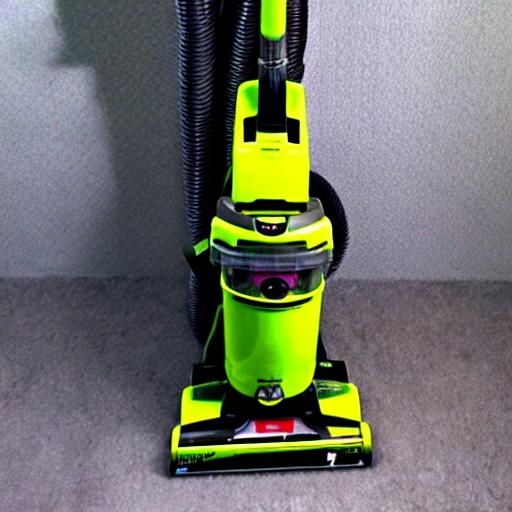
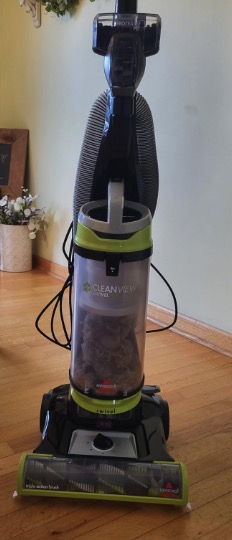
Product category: items_vacuum
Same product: no